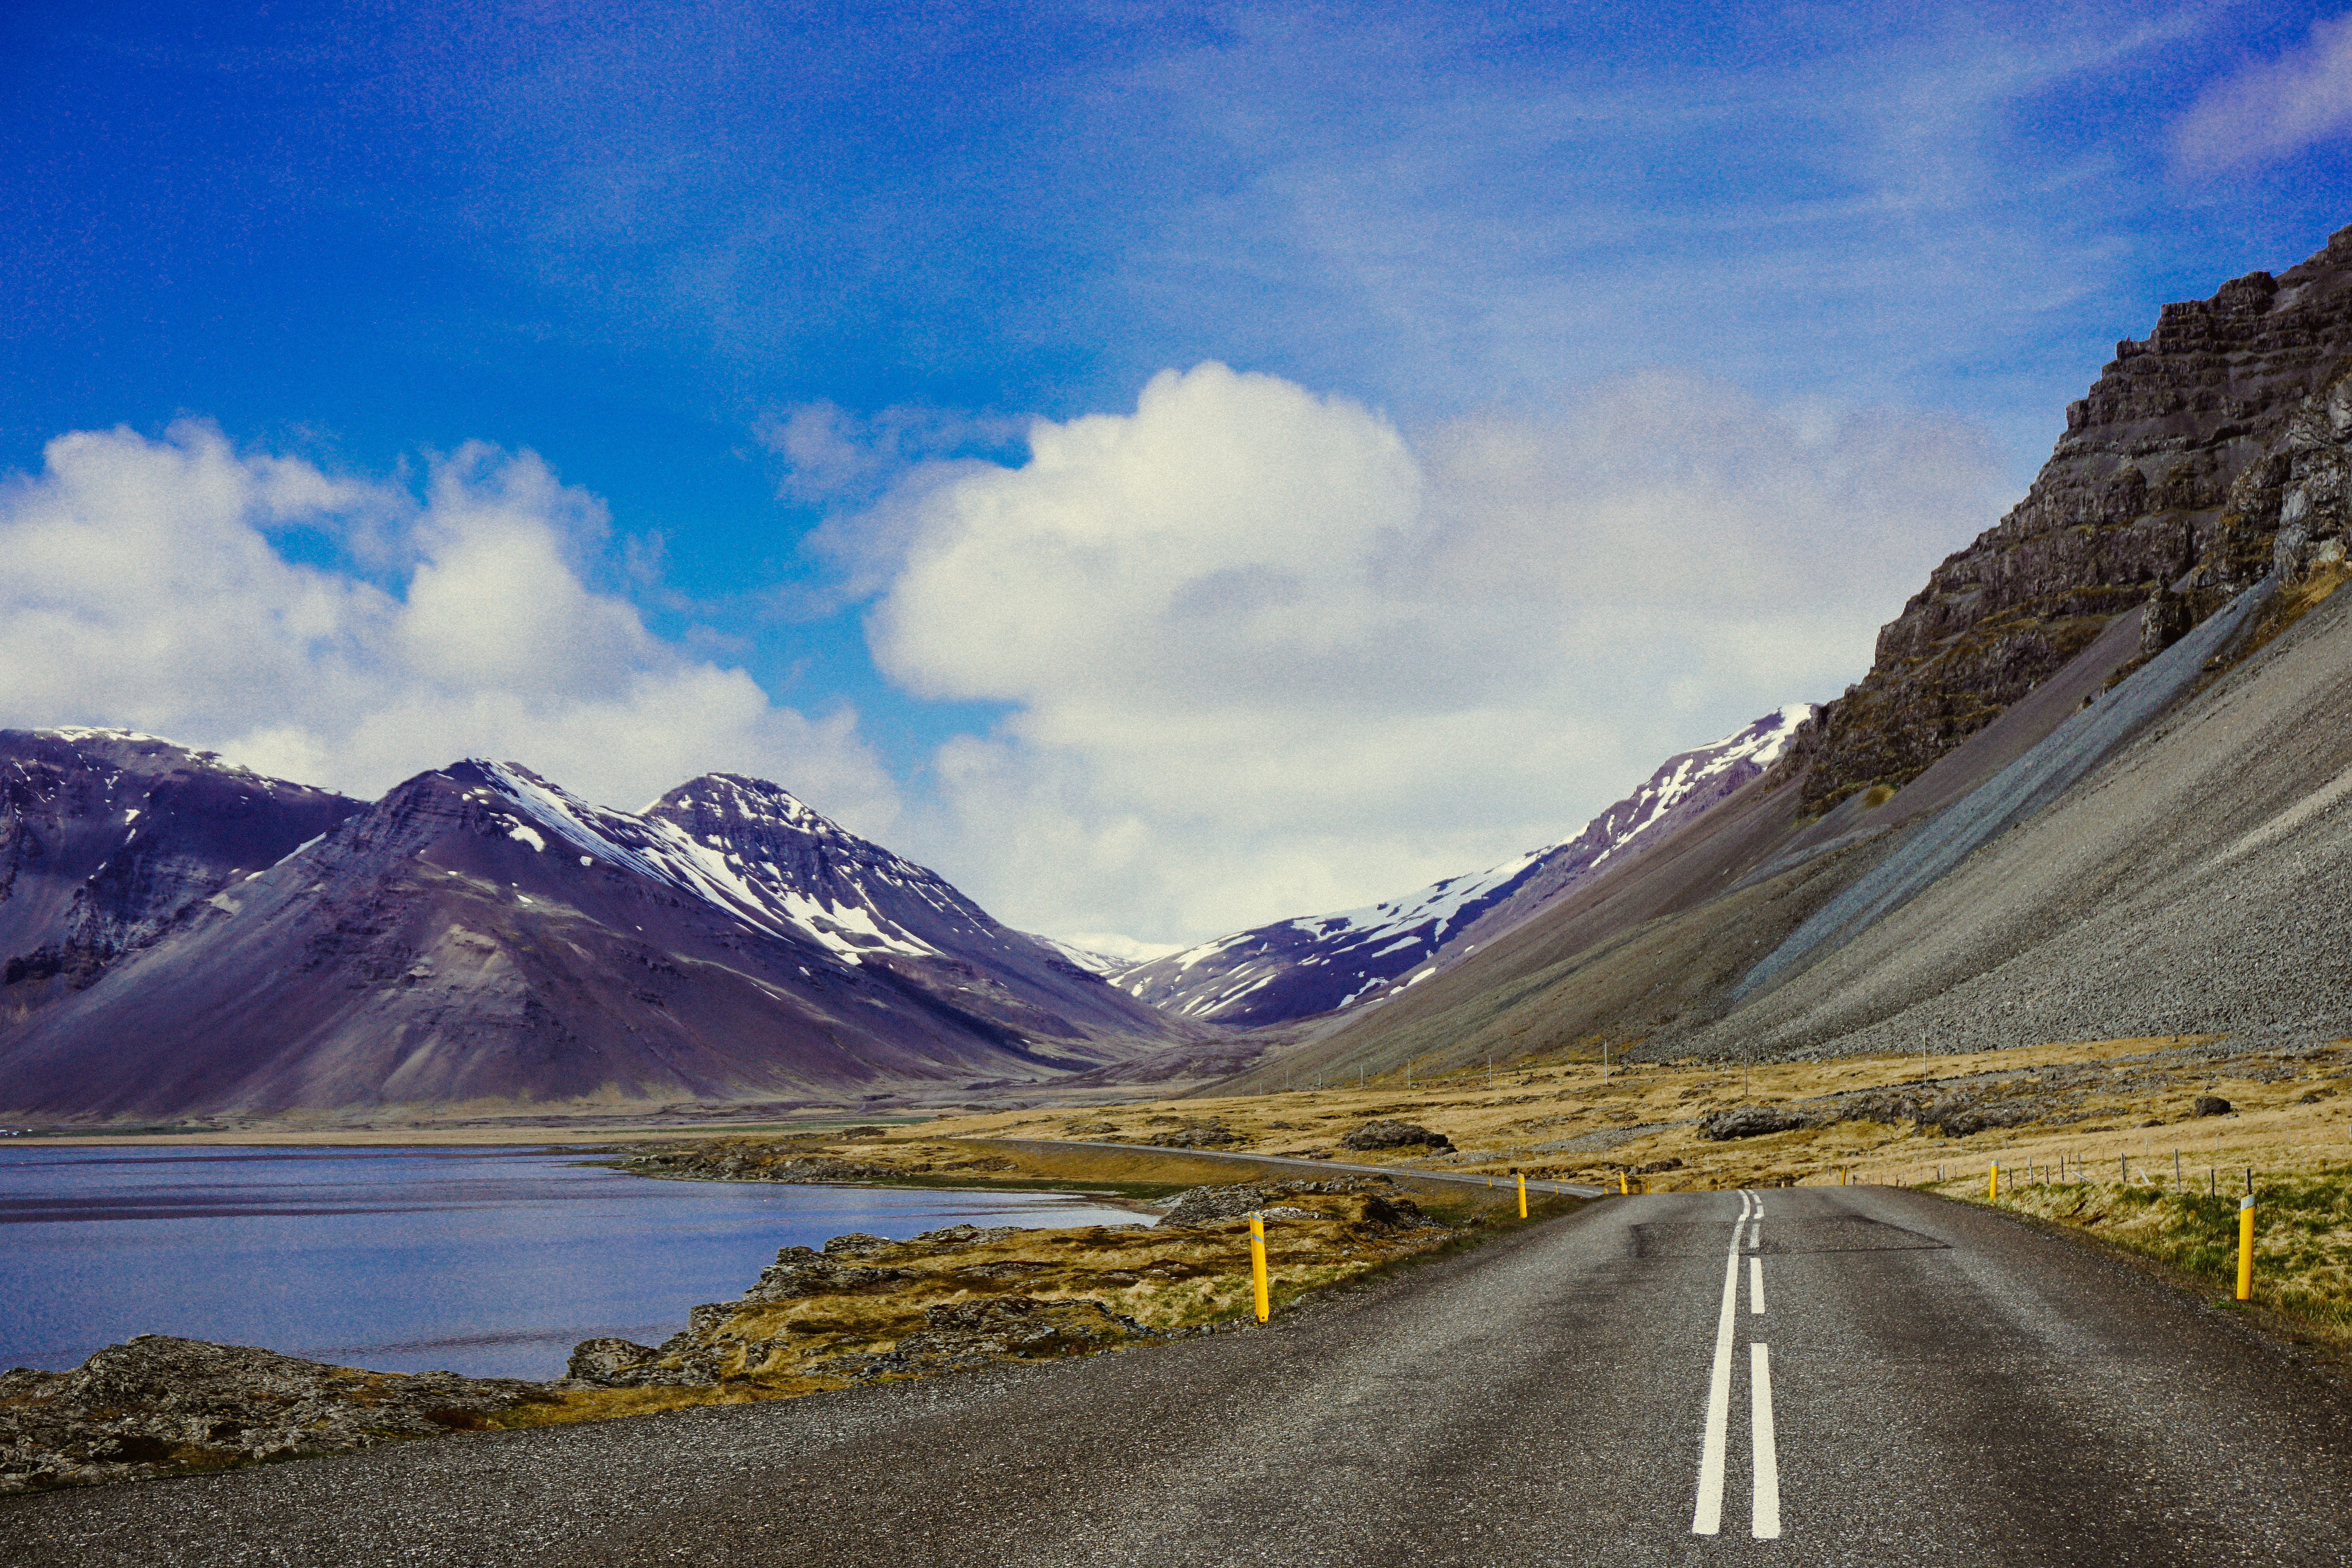
landscape, sea, water, nature, mountain, cloud, sky, road, morning, hill, lake, valley, mountain range, travel, reservoir, highland, clouds, mountains, alps, infrastructure, badlands, plateau, loch, landform, mountain pass, geographical feature, mountainous landforms